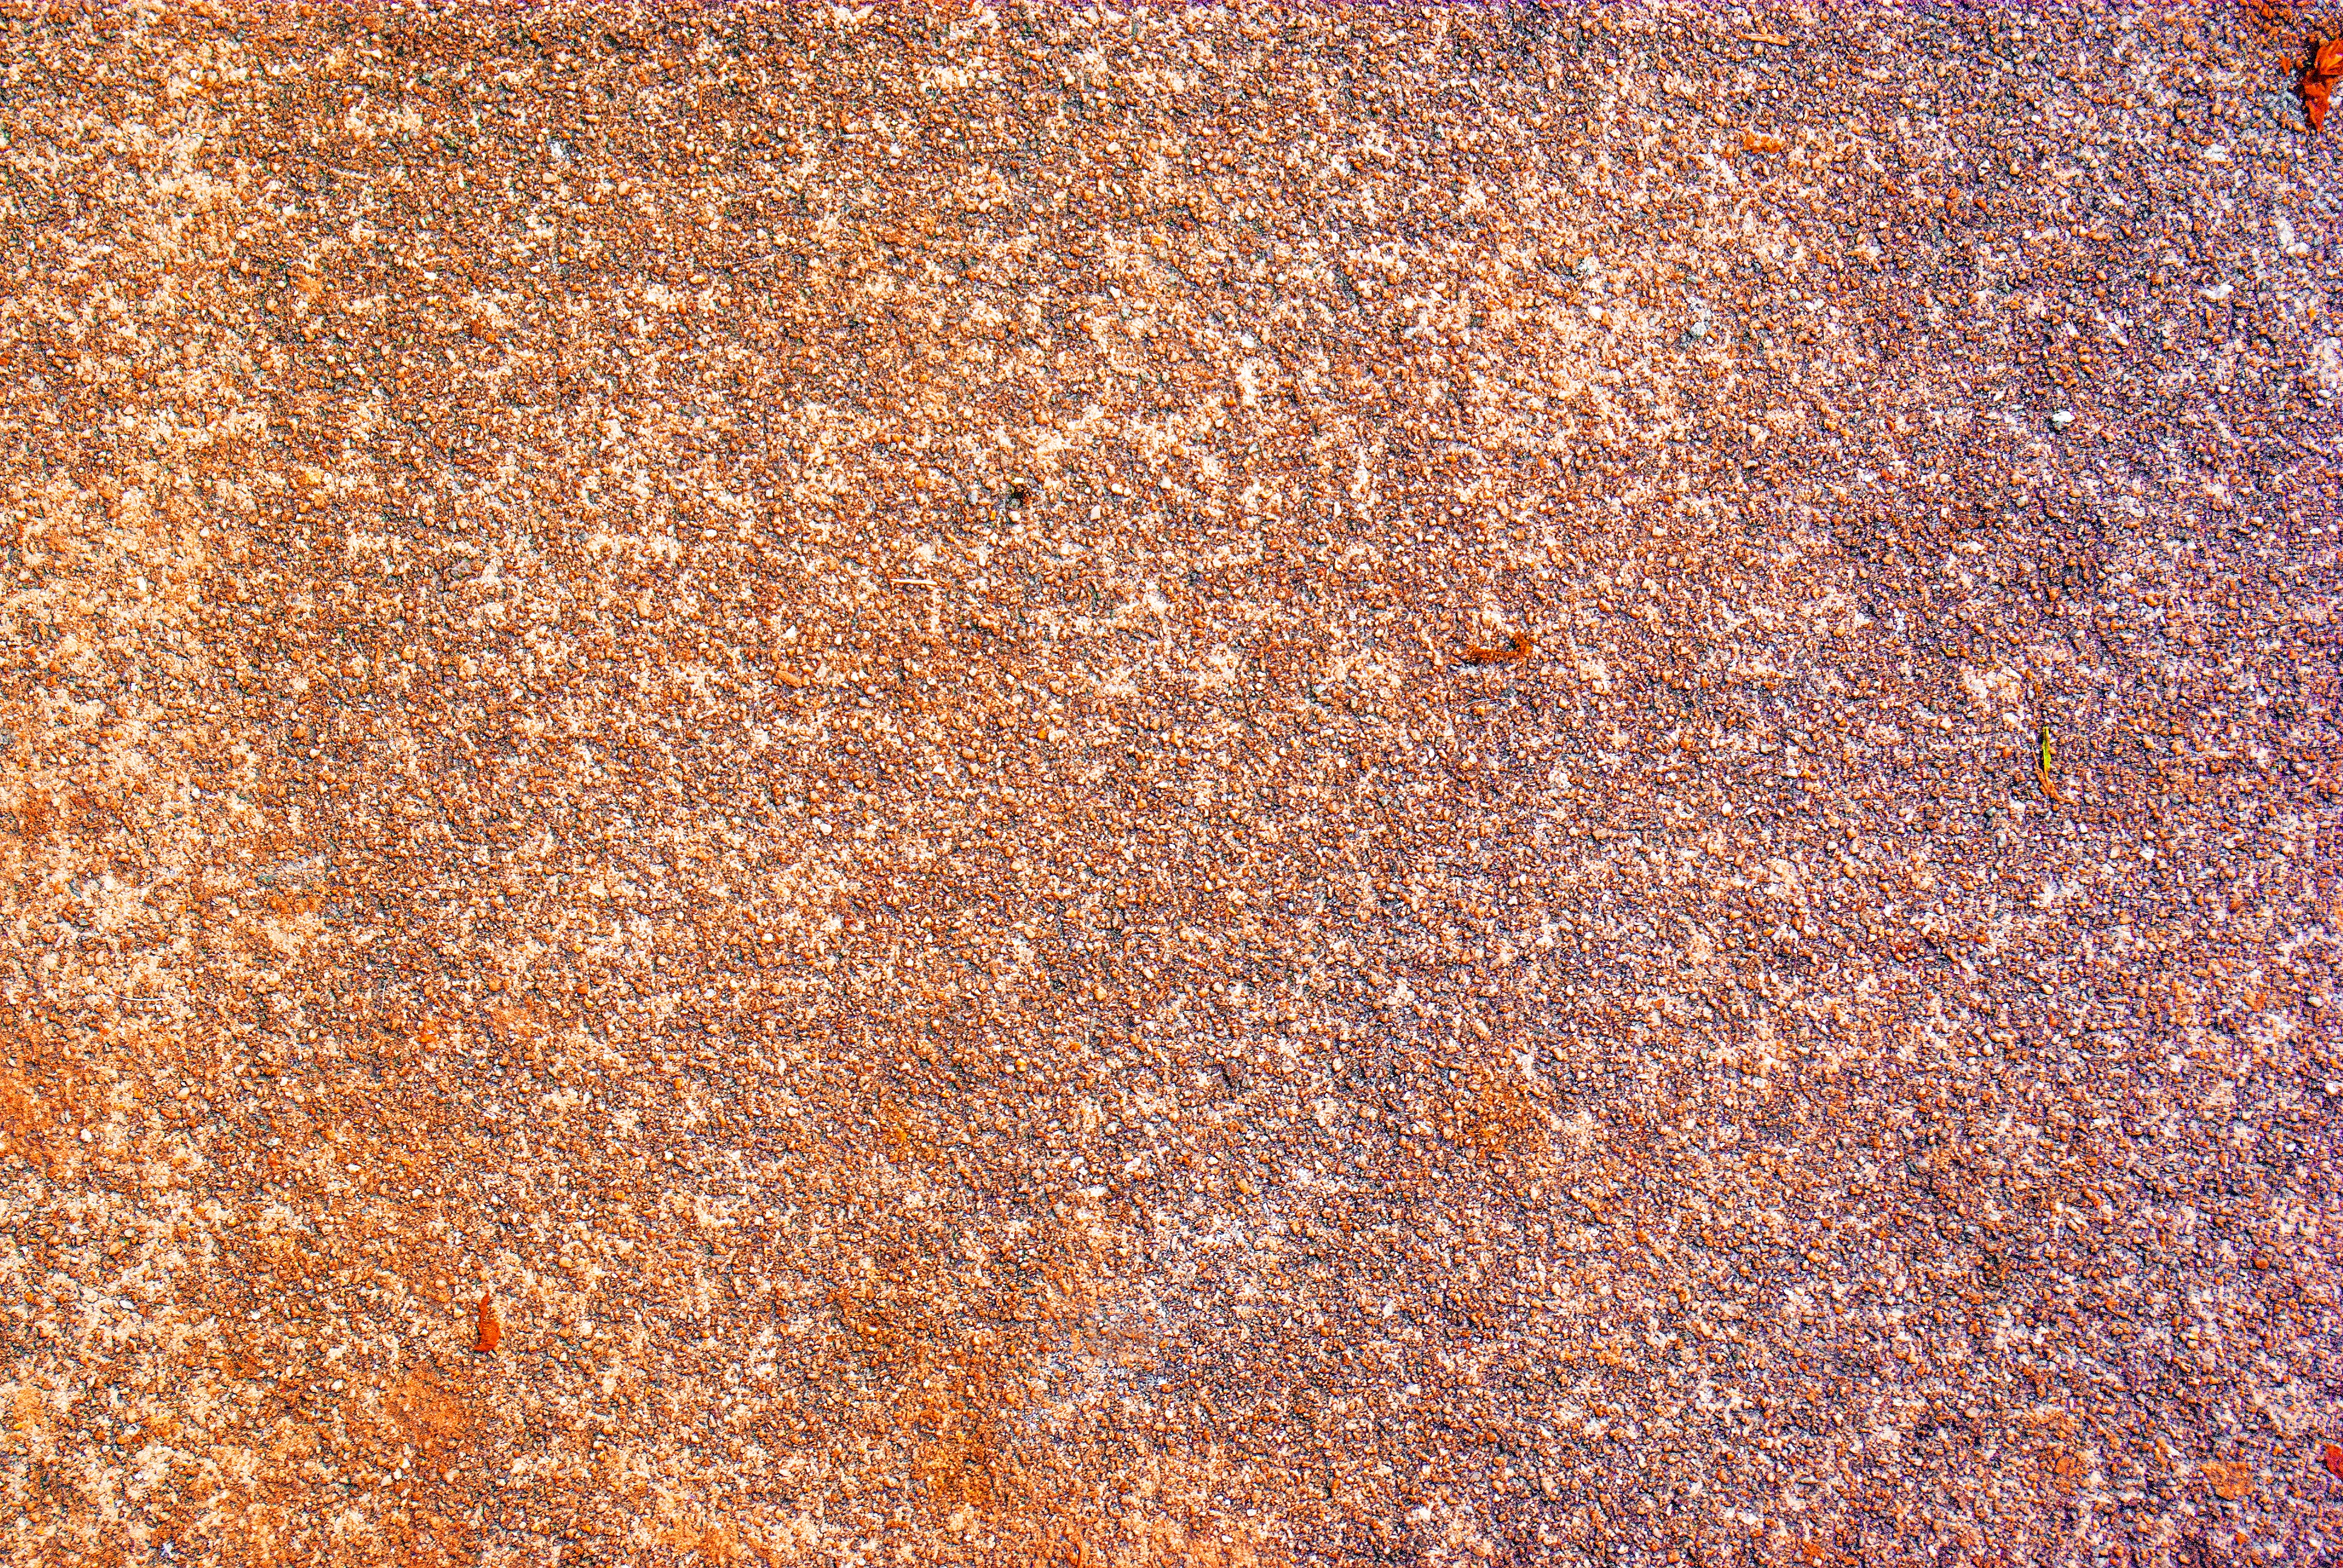
sand, texture, floor, old, wall, asphalt, pattern, soil, rough, material, concrete, surface, gravel, flooring, road surface, grass family